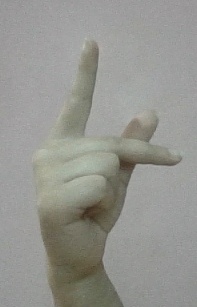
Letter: dha